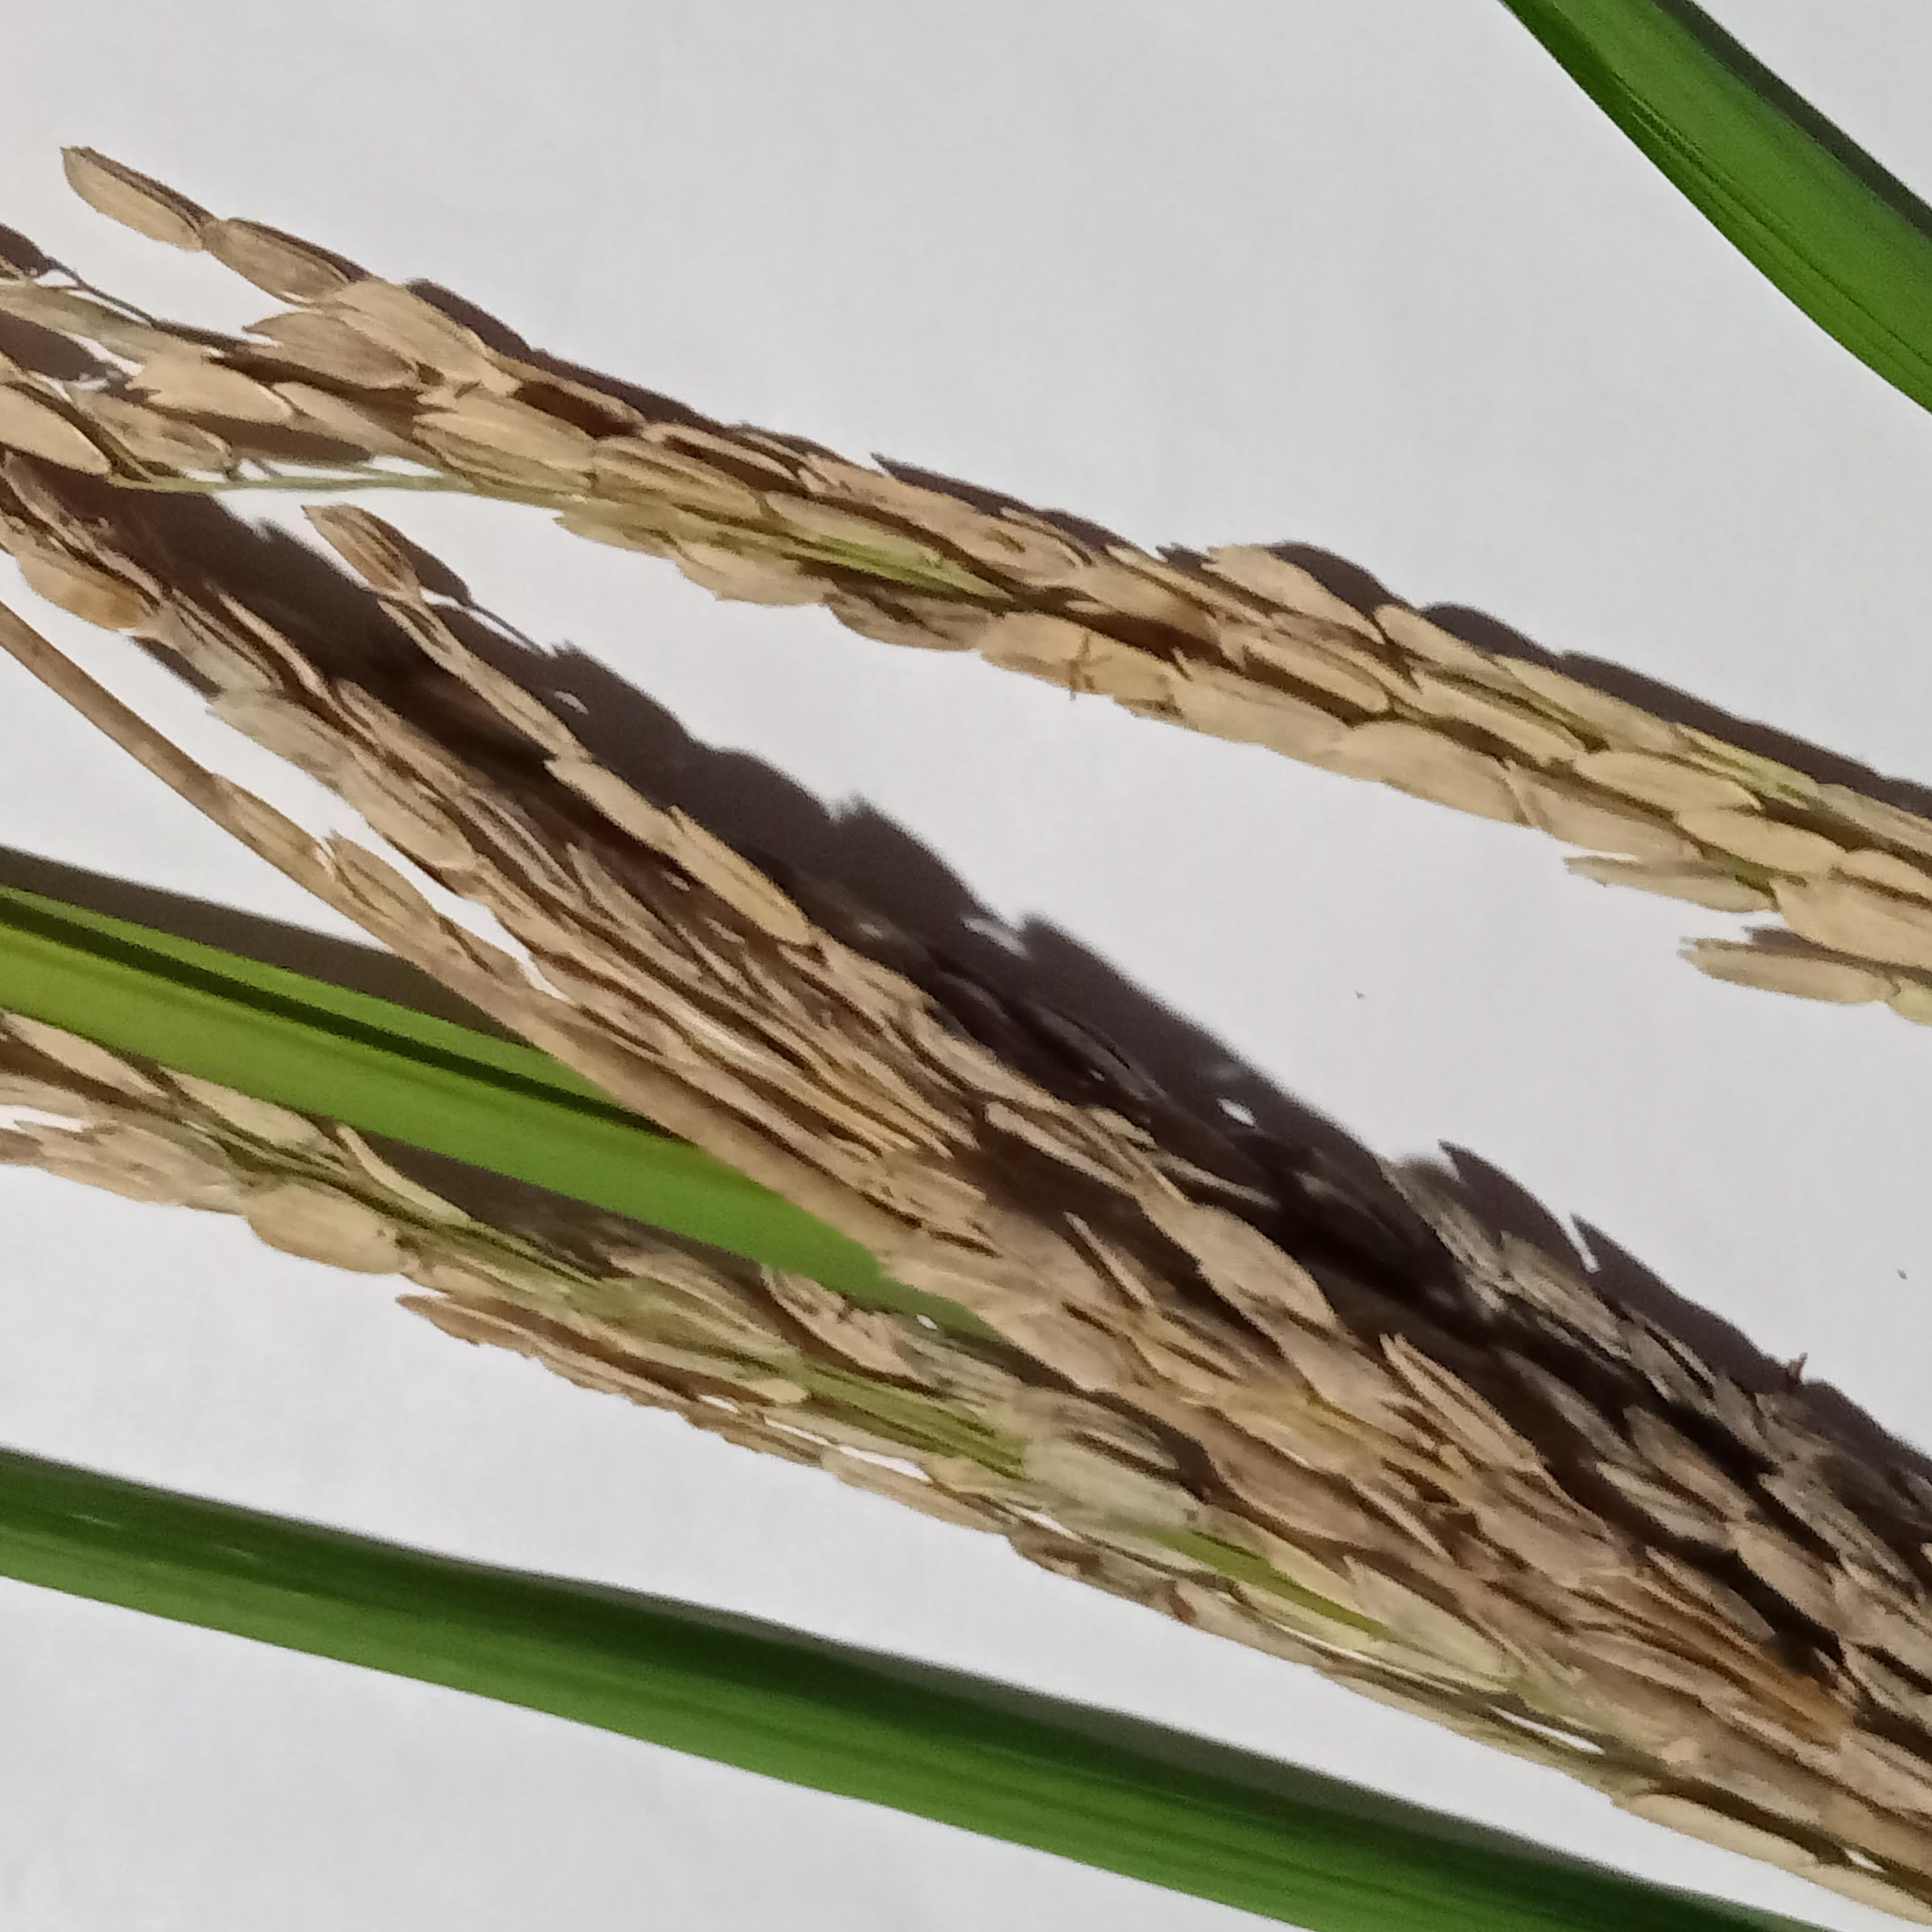
Label: Rice___Neck_Blast